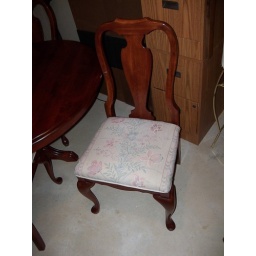
Solid cherry chairs to match custom birch pedestal table. Included in table price.